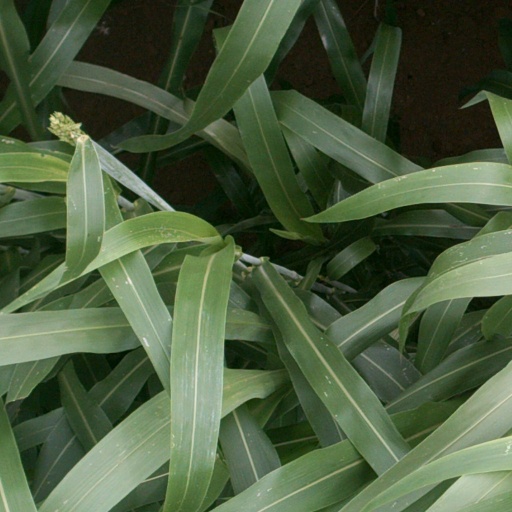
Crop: sorghum